First voyage of James Cook

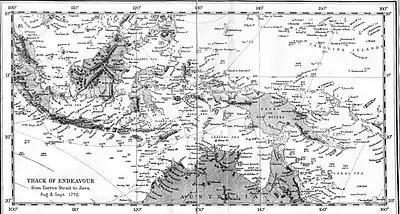
Route of "Endeavour" from the Torres Strait to Java, August and September 1770

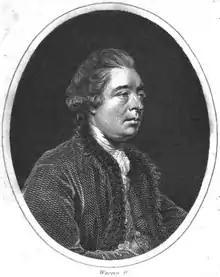
John Hawkesworth

Cook reached New Zealand on 6 October 1769, leading only the second group of Europeans known to do so (after Abel Tasman over a century earlier, in 1642). Cook and a landing party arrived onshore on 7 October at Poverty Bay in the north-east of the North Island. Over the first two days of arriving onshore, the first encounters with Māori resulted in the death of four or five locals. Three more Māori were killed in an encounter farther south off Cape Kidnappers on 15 October. Cook's journal entries reflect regret as he had failed his instructions to avoid hostilities with the Indigenous people of any nations encountered. Further encounters with Māori at Anaura Bay and Tolaga Bay were more peaceful, with Tupaia (who understood the Māori language) playing an important role as interpreter and mediator between the parties. The Māori traded freely with the Europeans and allowed them to gather water, wild celery and scurvy grass.